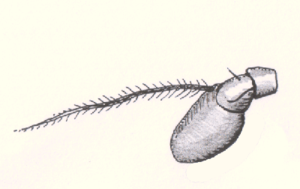
Les antennes sont des organes sensoriels portés sur la tête des insectes qui servent principalement pour l'odorat mais également pour le toucher et le goût, grâce à la présence de sensilles. Elles peuvent détecter les mouvements et l'orientation, les odeurs, le son, l'humidité et une variété de signaux chimiques. Elles peuvent également servir d'organes tactiles pour analyser l'environnement, de moyen de communication pour l'accouplement ou encore de moyen de défense.